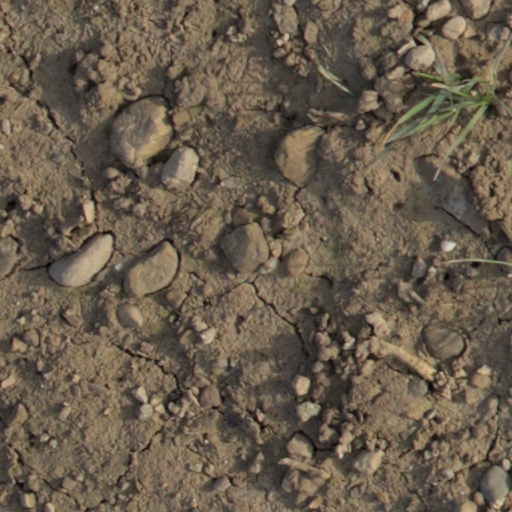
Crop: wheat